Express Rail Link

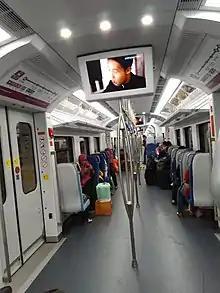
Inside the CRRC Changchun ERL Equator EMU used from KLIA Transit.

Express Rail Link Sdn. Bhd. (ERL) is a joint venture company between YTL Corporation Berhad, Lembaga Tabung Haji, SIPP Rail Sdn. Bhd. (a company linked to Sultan Ibrahim Ismail of Johor) and Trisilco Equity Sdn. Bhd. with each partner holding 45%, 36%, 10% and 9% of the company respectively. On 25 August 1997, the Malaysian government presented the company with a 30-year concession to finance, build, maintain and control the operations of the railway.